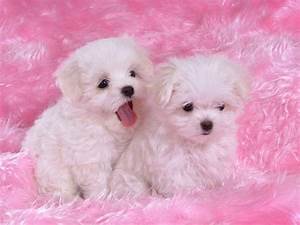
Label: dog